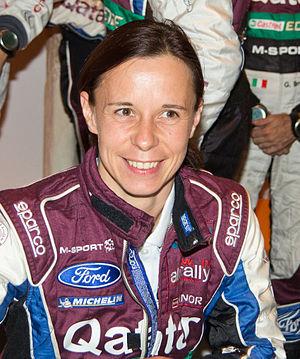
Ilka Minor-Petrasko est une copilote de rallye autrichienne.